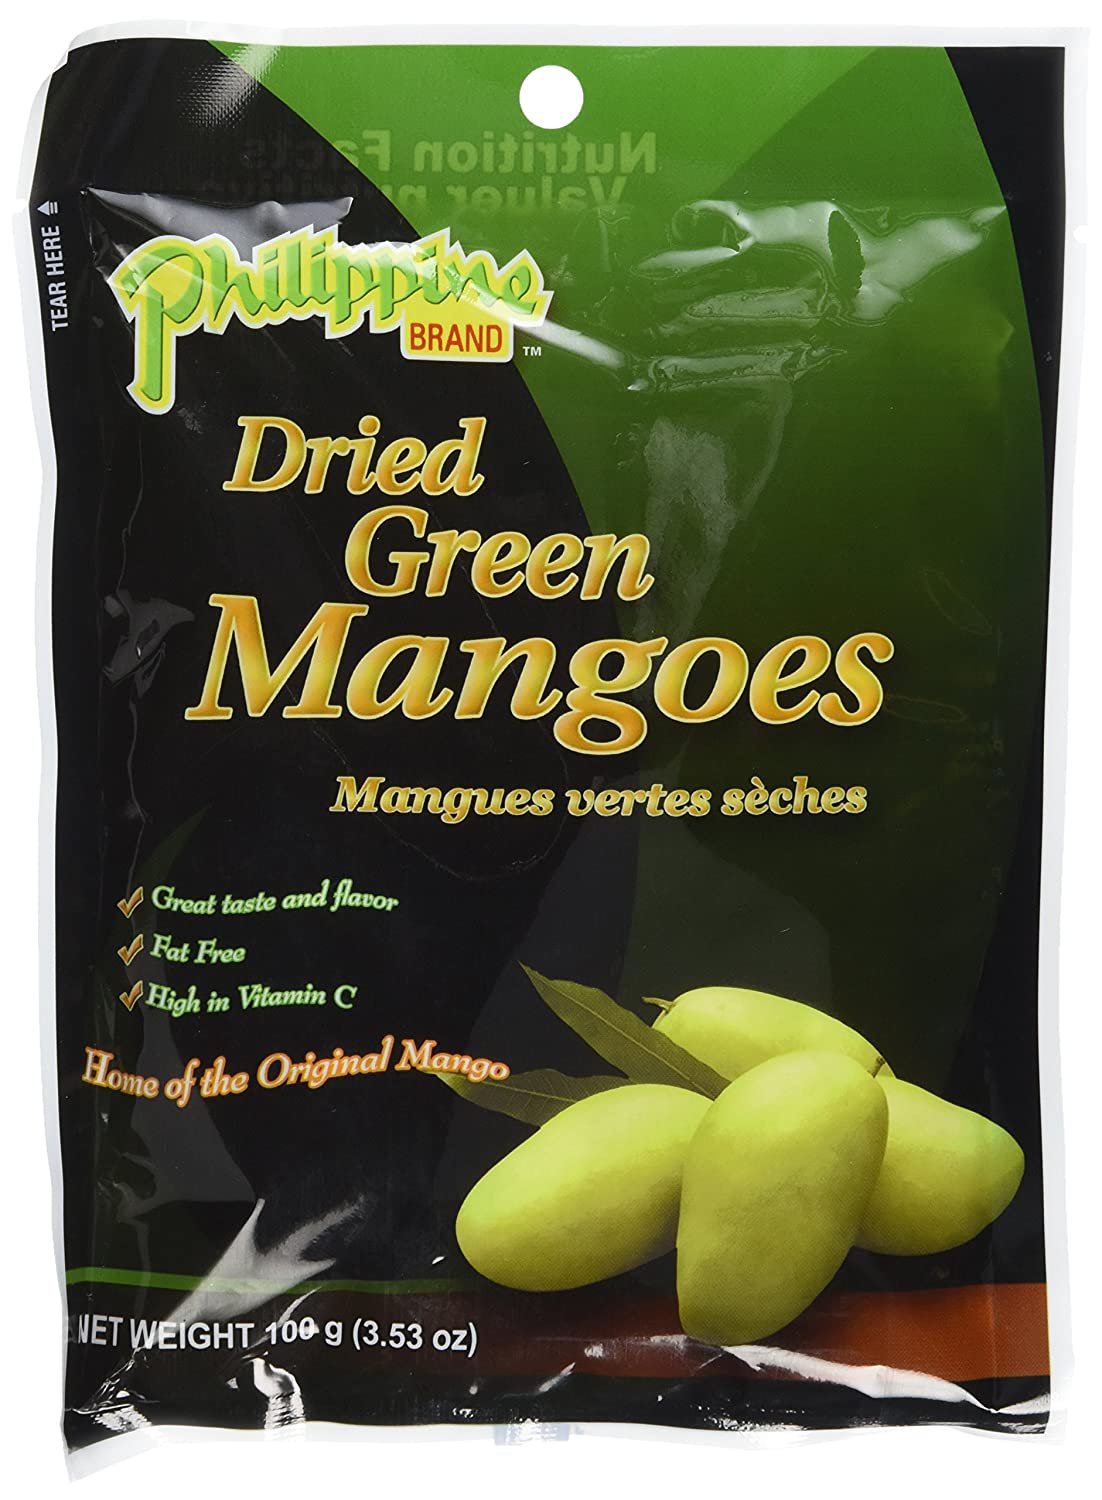
Label: Mango